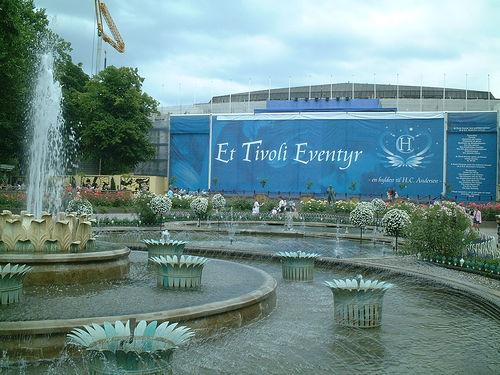
Weather: cloudy or overcast